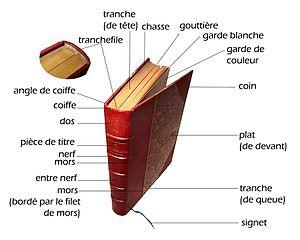
Cette image met en relation le vocabulaire du relieur (et du libraire) et les différents éléments du livre en termes de reliure.
Le Vestiarium Scoticum est un ouvrage publié en 1842 par John Sobieski Stuart avec l'aide de son frère Charles Edward Stuart, dans lequel étaient dessinés les motifs colorés de tartans, dont les auteurs prétendaient qu'ils étaient les attributs spécifiques de clans écossais et qu'ils les avaient fidèlement exécutés à partir de leur description textuelle provenant d'une copie d'un manuscrit inconnu datant de l'an 1571.
Une tranche est la section obtenue en coupant, généralement dans la largeur, un objet. Le terme est largement utilisé en cuisine.
Un livre est un document écrit formant unité et conçu comme tel, composé de pages reliées les unes aux autres. Il a pour fonction d'être un support de l'écriture, permettant la diffusion et la conservation de textes de nature variée.